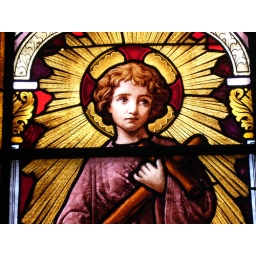
Maravillosos vitrales Argentinos realizados a principios del S XX. Wonderful stained glass window made in Argentina at early S XX.